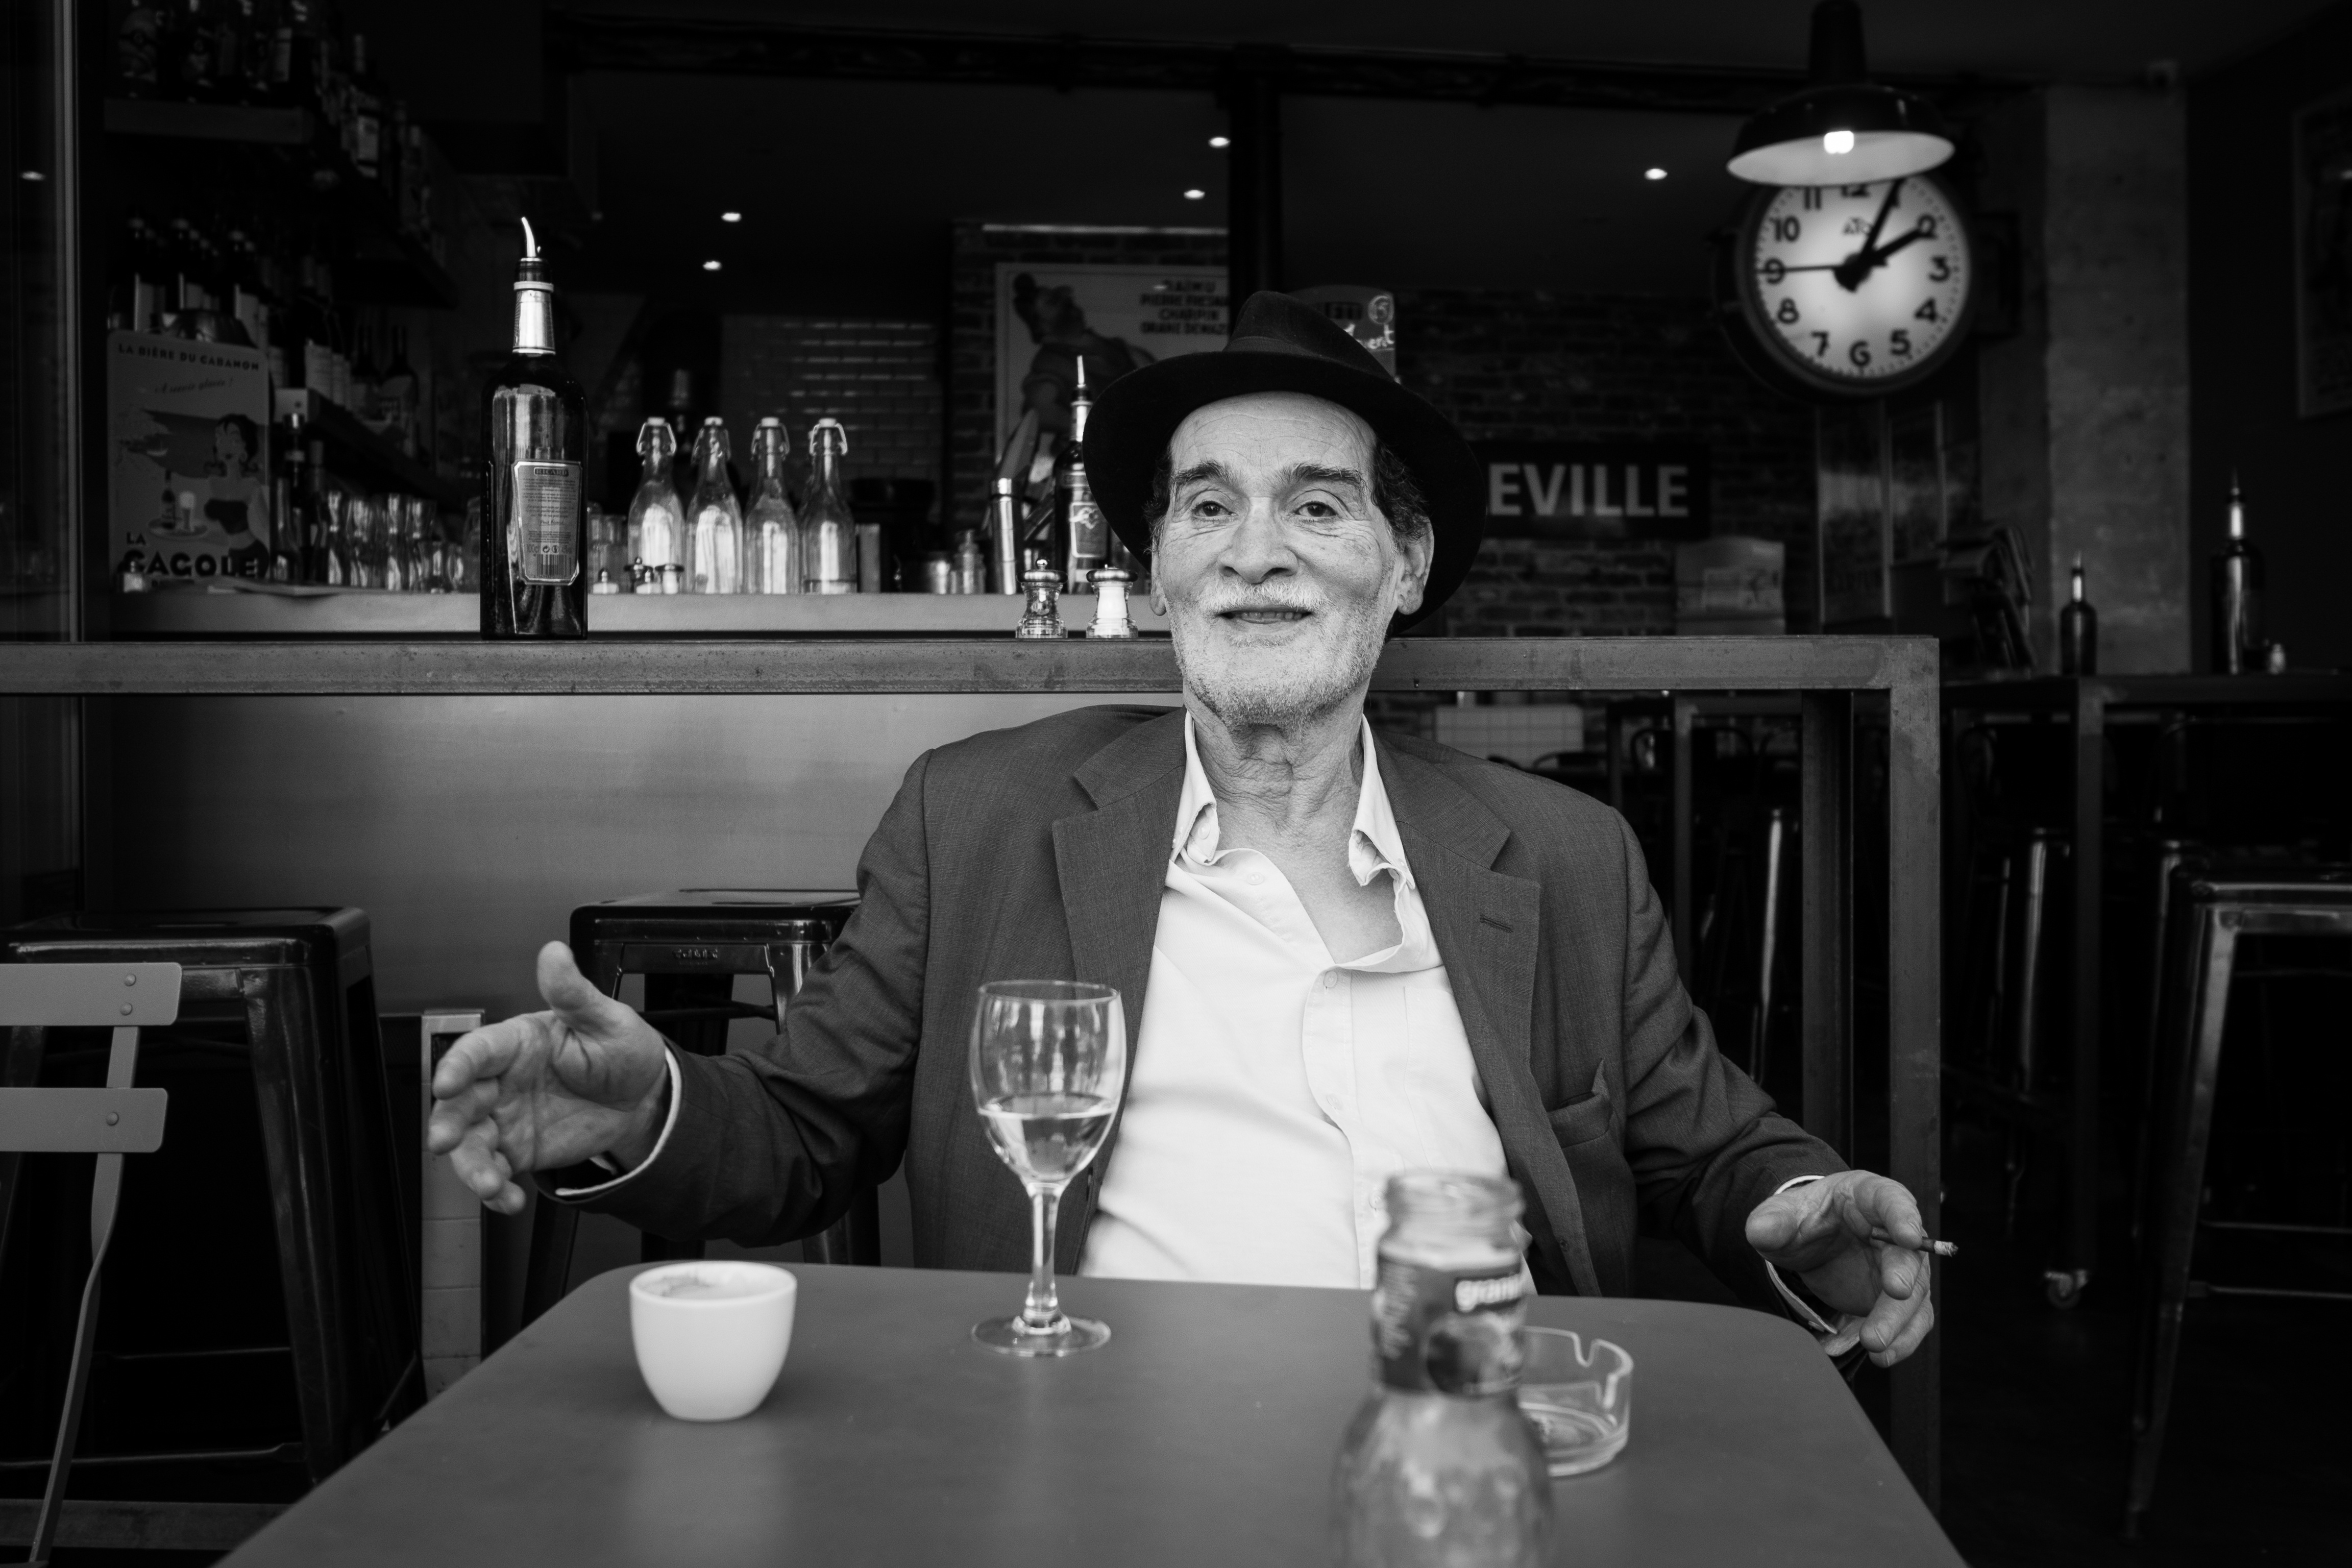
black and white, white, street, photography, black, monochrome, streetphotography, flickr, thomas, olympus, photograph, omd, fuji, leica, monochrom, leuthard, hcb, thomasleuthard, monochrome photography, film noir